Grigore Maior

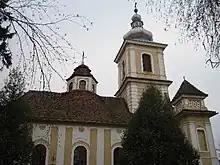
Church of St. Peter and Paul in Sibiu founded by Grigore Maior

At the death of Rednic, the electoral synod, on 15 August 1772, again voted for Maior, who this time was designated by the Empress on 27 October 1772 and appointed by Pope Clement XIV on 8 March 1773. His consecration as bishop took place on 23 April 1773 in a chapel of the imperial palace in Vienna, by the hands of the Croat Vasilije Božičković. Empress Maria Theresa was present at the ceremony and was very impressed by the beautiful rituals of the Byzantine rite and by Major's speech, to whom the Empress bestowed a golden cross and a valuable ring.